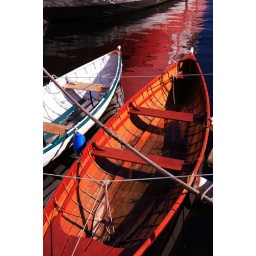
on red and blue oceans. Center for wooden boats in Seattle.